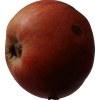
Label: Apple 17